Sway (2006 film)

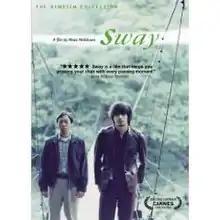

is a 2006 mystery-drama film, directed by Japanese director Miwa Nishikawa, which features sibling rivalry and a possible murder.